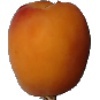
Label: Apricot 1